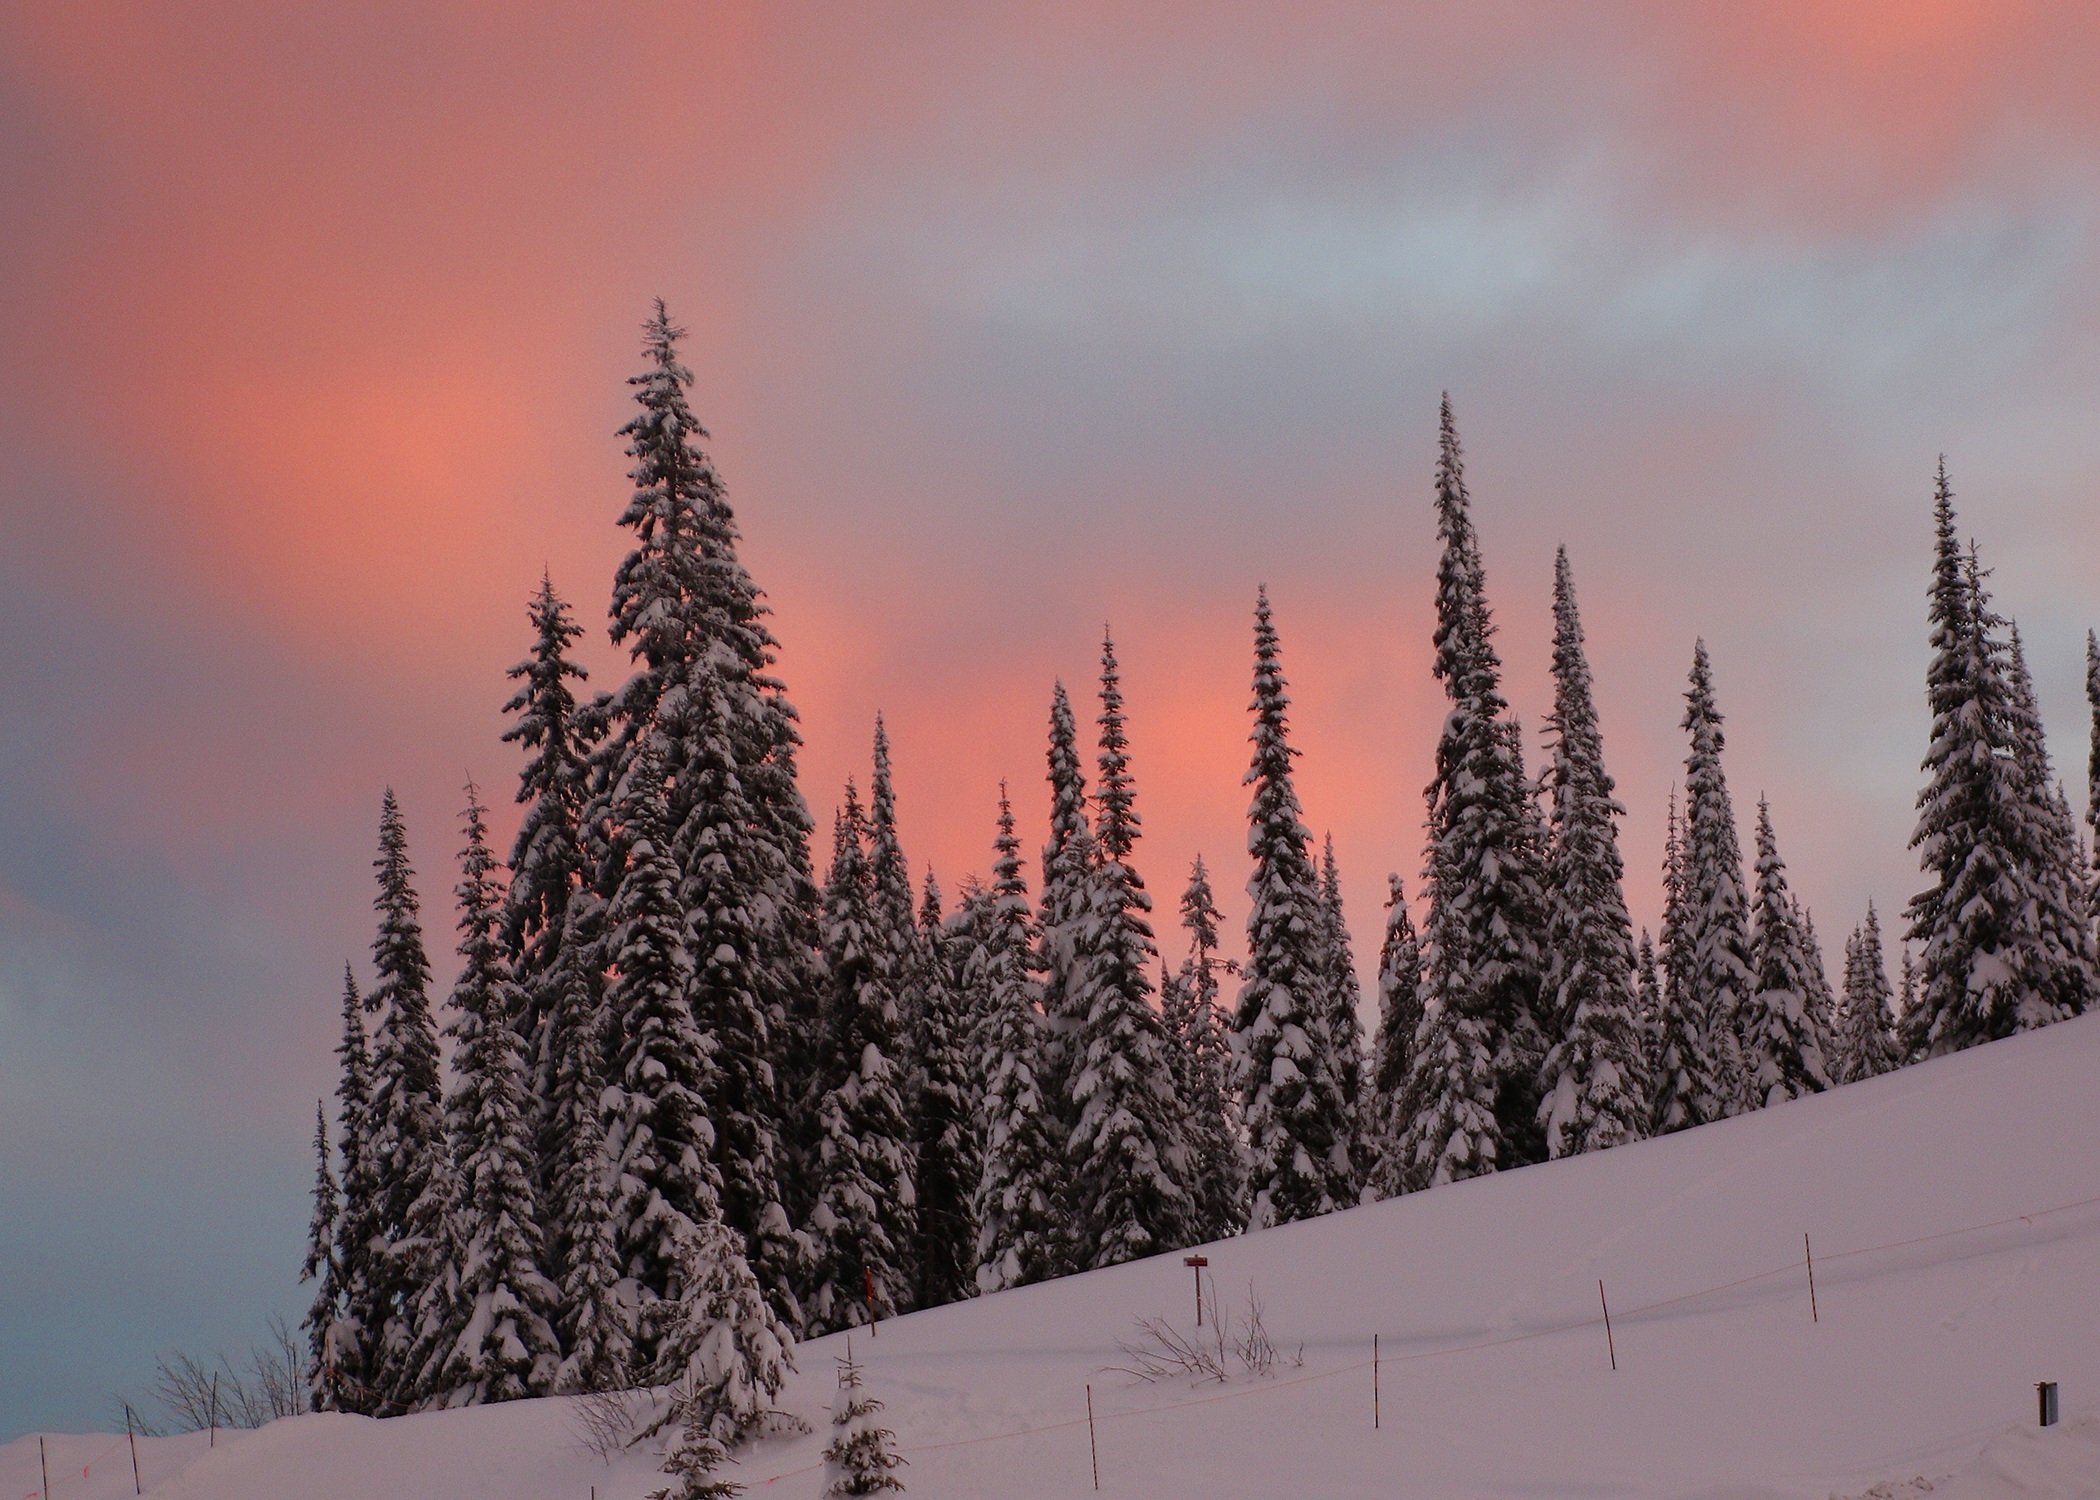
landscape, tree, nature, forest, mountain, snow, cold, winter, cloud, sky, sunset, morning, dawn, mountain range, dusk, evening, orange, tranquil, scenic, natural, scenery, weather, season, trees, snow scene, atmospheric phenomenon, woody plant, mountainous landforms, geological phenomenon